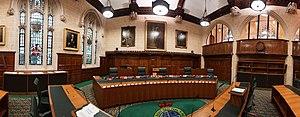
Comité judiciaire du Conseil privé hébergé dans l'hôtel de ville Middlesex à Londres.